Jaffrey Center Historic District

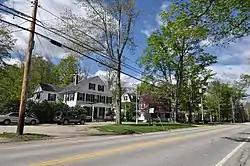
The Monadnock Inn

The Jaffrey Center Historic District encompasses the traditional civic heart of the small town of Jaffrey, New Hampshire. The district lies to the west of the Jaffrey's main business district, extending along Main Street (New Hampshire Route 124) from Harkness Road to the Jaffrey Common, and along Thorndike Pond Road northward from Main Street. It includes the town's oldest civic buildings, and was its main center until the mills of East Jaffrey eclipsed it. The district was listed on the National Register of Historic Places in 1975.